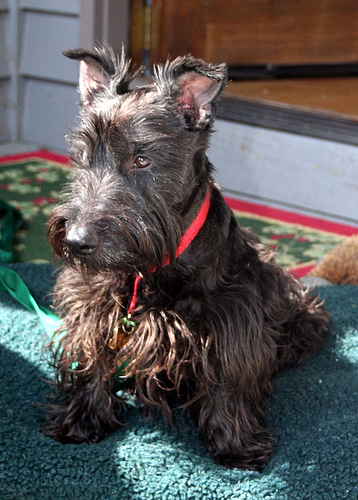
Breed: scottish terrier